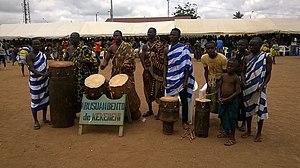
Le Bentô
Les Abron sont une population d'Afrique de l'Ouest, vivant principalement au Ghana d'où ils sont originaires, ainsi que dans l'est de la Côte d'Ivoire, dans le département de Tanda et de Transua